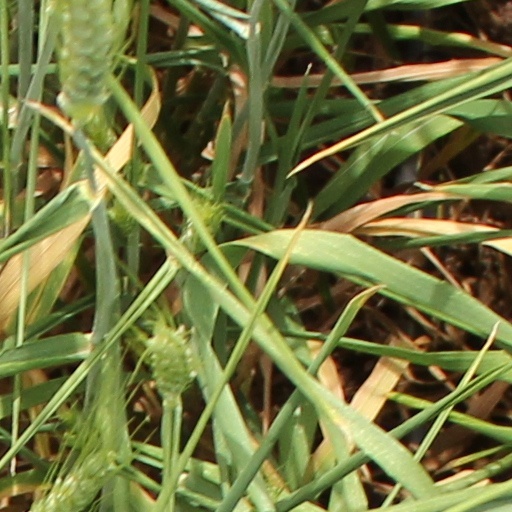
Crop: wheat